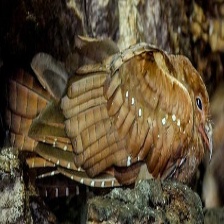
Species: OILBIRD
Scientific name: STEATORNIS CARIPENSIS